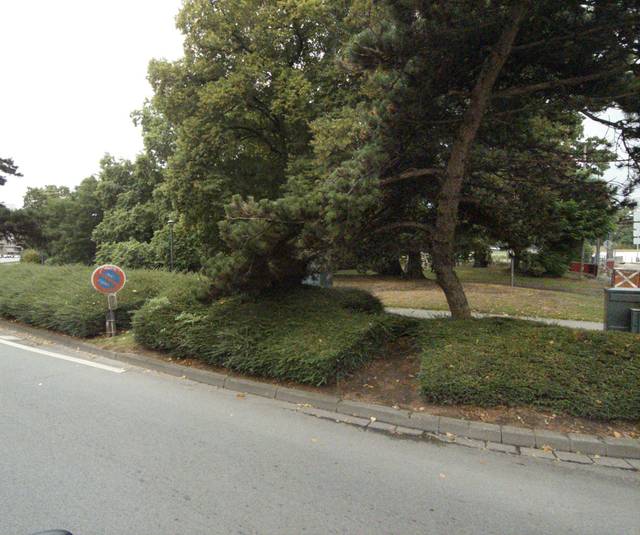
Region: France
Coordinates: 50.64, 3.054